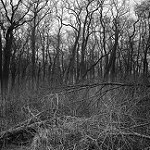
Label: B & W